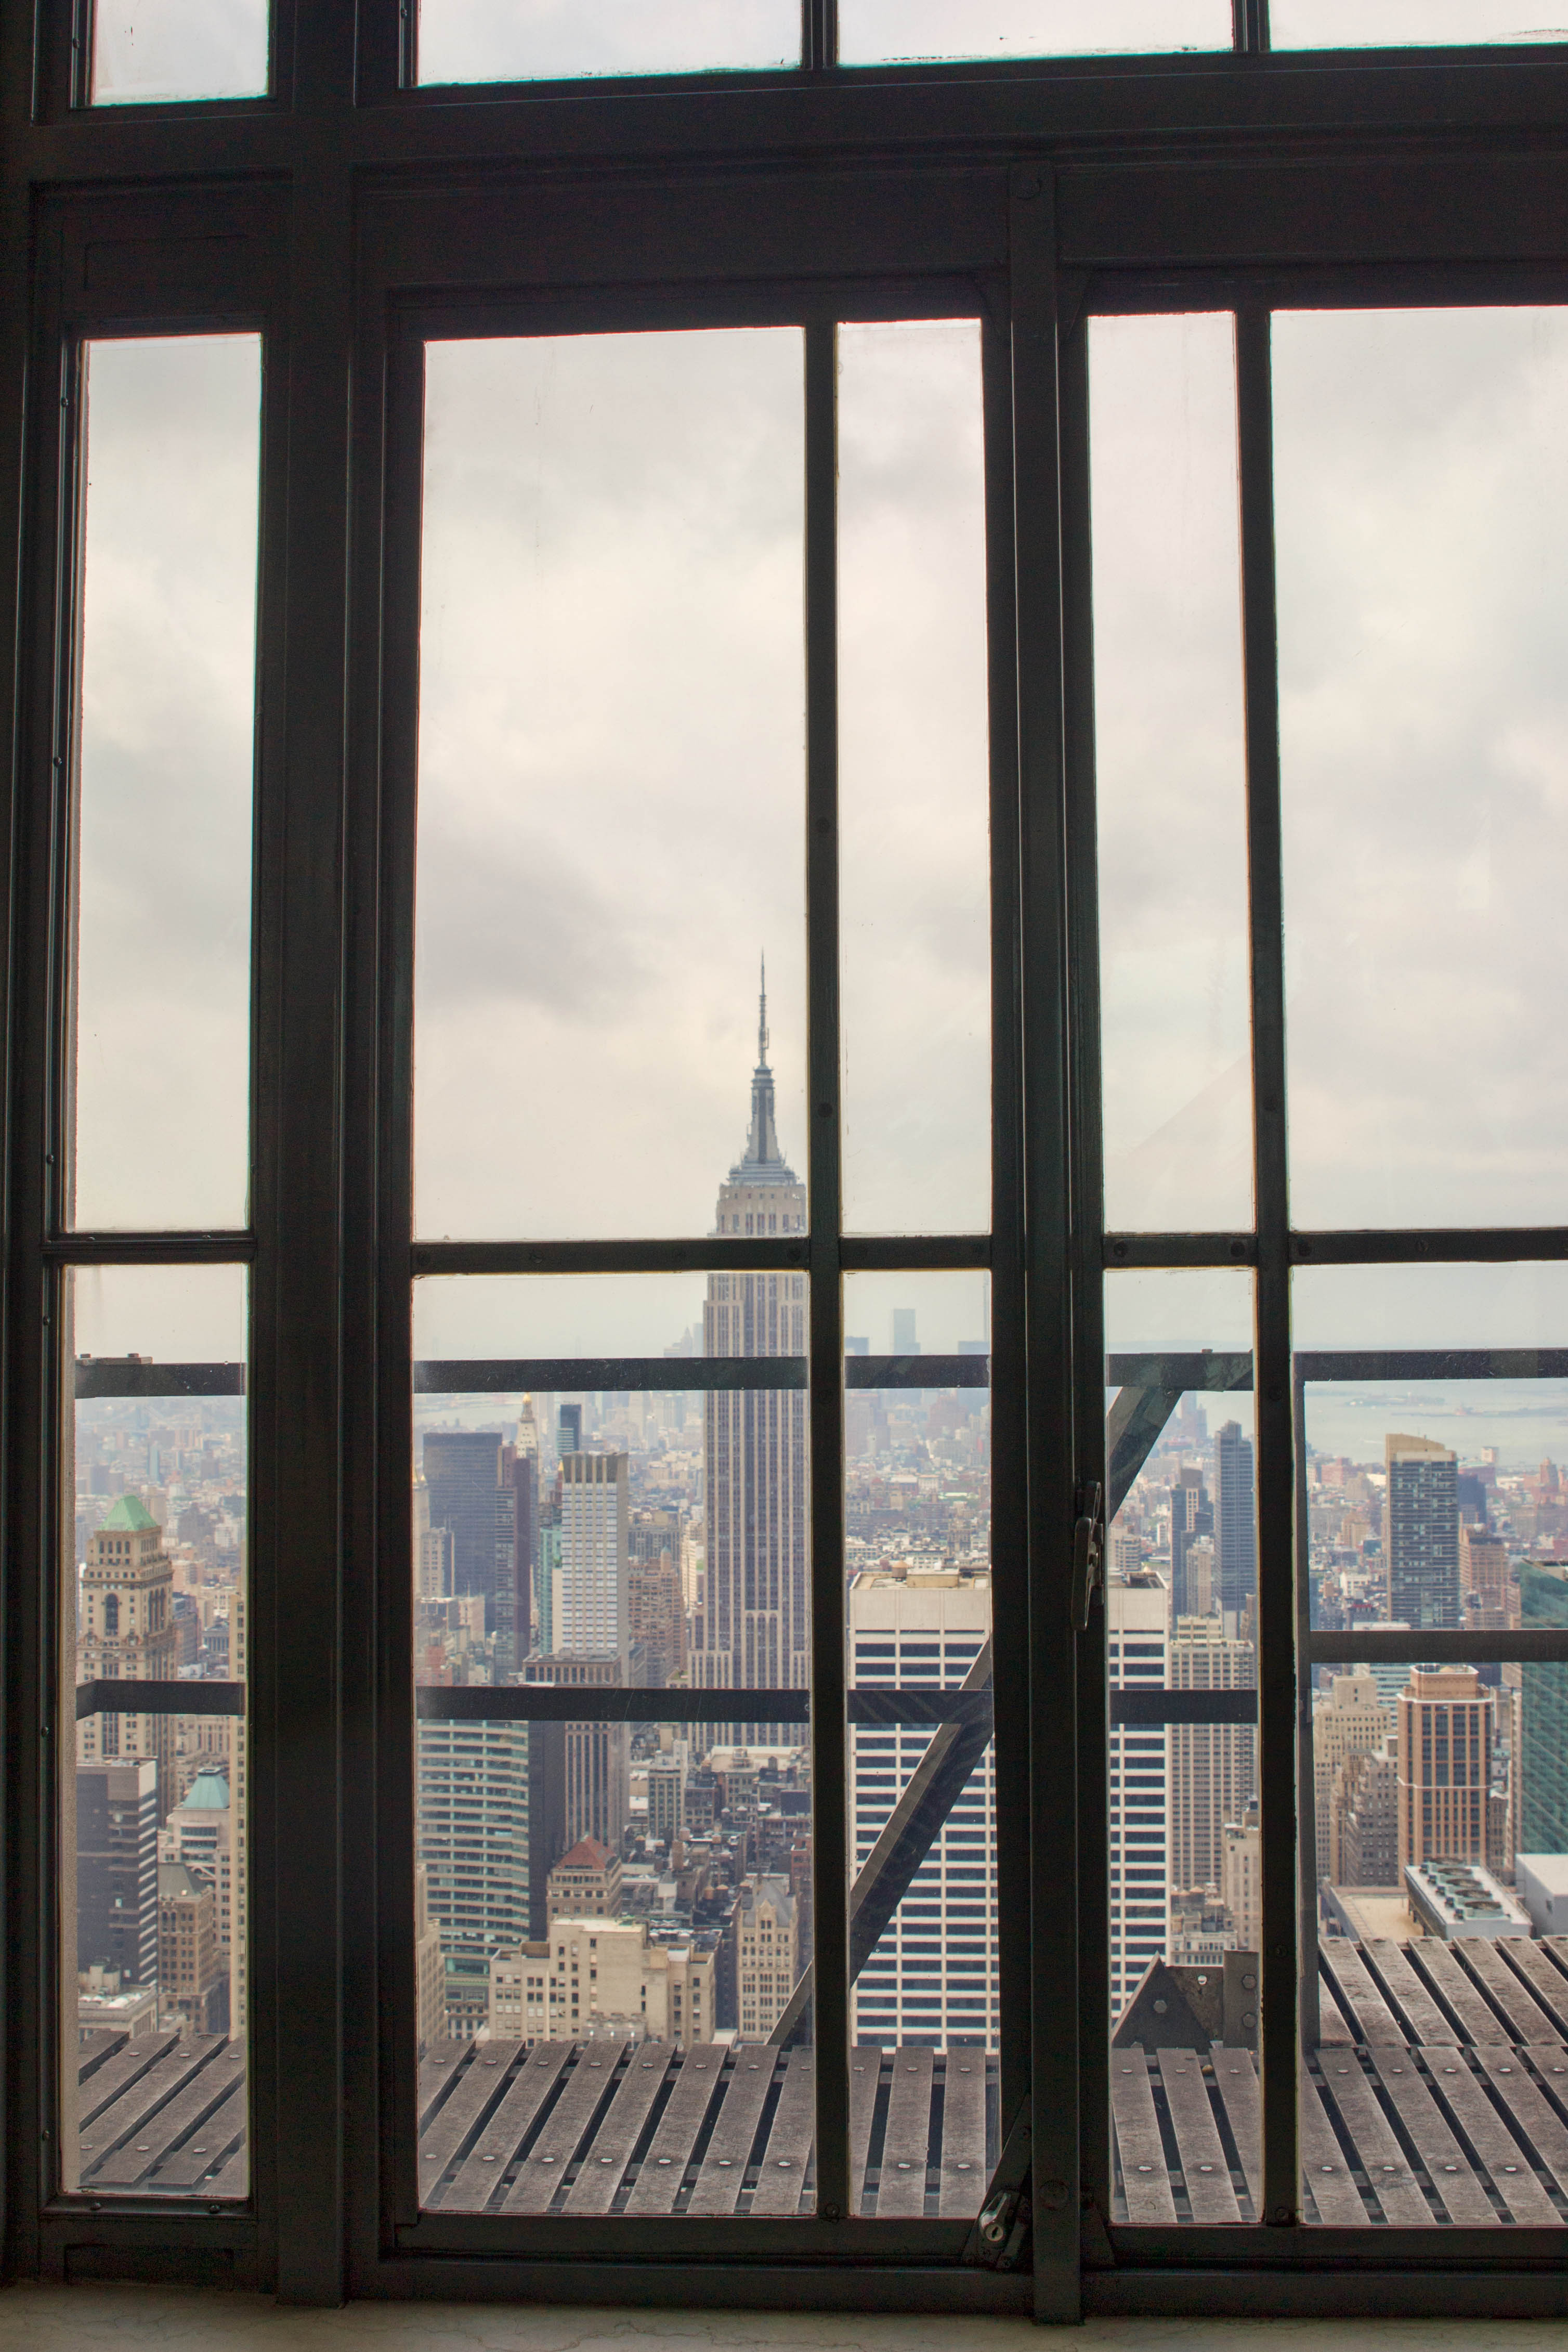
architecture, wood, window, glass, view, home, manhattan, balcony, facade, door, interior design, newyork, topoftherock, empirestate, daylighting, window covering, sash window